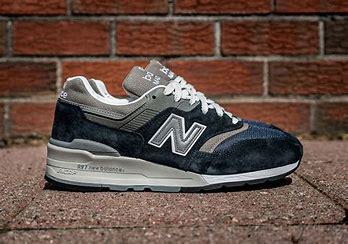
Brand: New
Model: Balance New Balance 997 Marathon